MS Fram

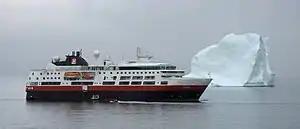
MS "Fram" on its maiden voyage in Greenland

MS "Fram" is a passenger vessel operated by the Norway-based Hurtigruten Group. The ship is named after the original "Fram", the ship used by explorers Fridtjof Nansen and Roald Amundsen. The ship operates in the Arctic Ocean and around Greenland in the summer, and cruises around Antarctica at other times of the year. In December 2007, the ship lost power and struck a glacier in Antarctica, sustaining damage to the starboard side; the collision did not affect the ship's seaworthiness.